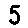
Label: 5